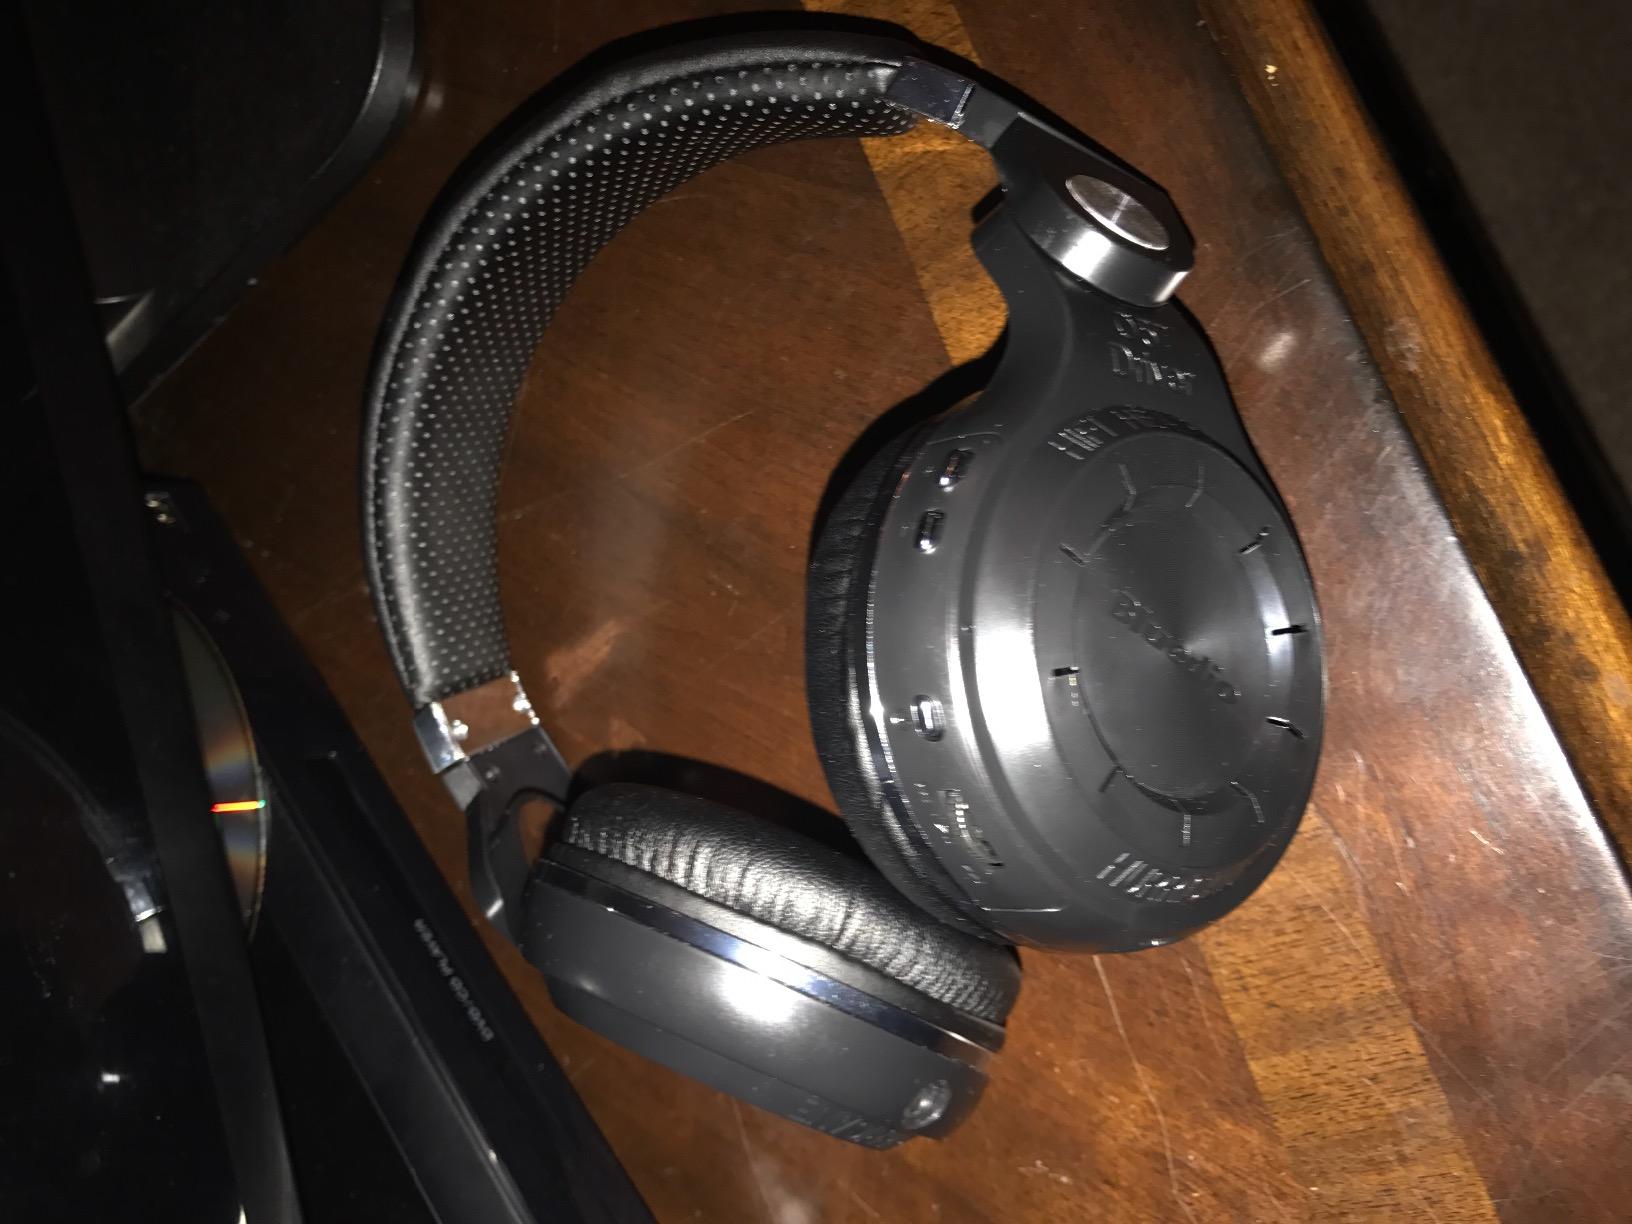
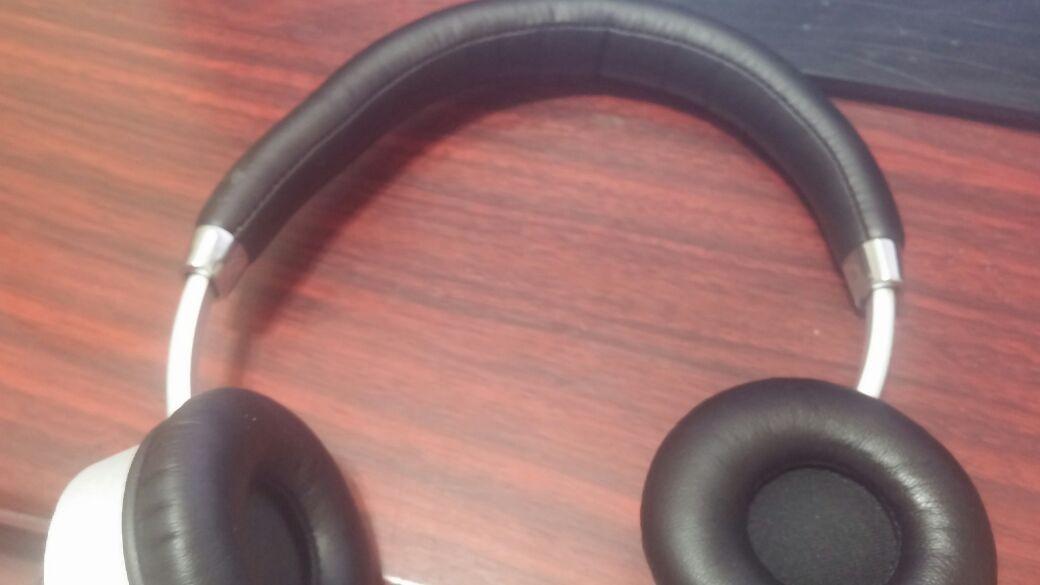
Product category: headphones
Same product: no